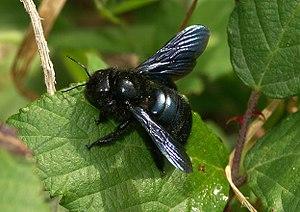
Les Xylocopes ou Abeilles charpentières forment un genre d'insectes hyménoptères de la famille des Apidés. Toutes les espèces d'abeilles de la tribu Xylocopini sont aujourd'hui classées dans ce genre.
Xylocopa iris, communément appelé Petit xylocope bleu ou Xylocope irisé, est une espèce d'abeilles charpentières qui ne dépasse pas les 20 mm. On la rencontre dans le Sud de la France ; depuis 2013 elle remonte jusqu'au Berry.